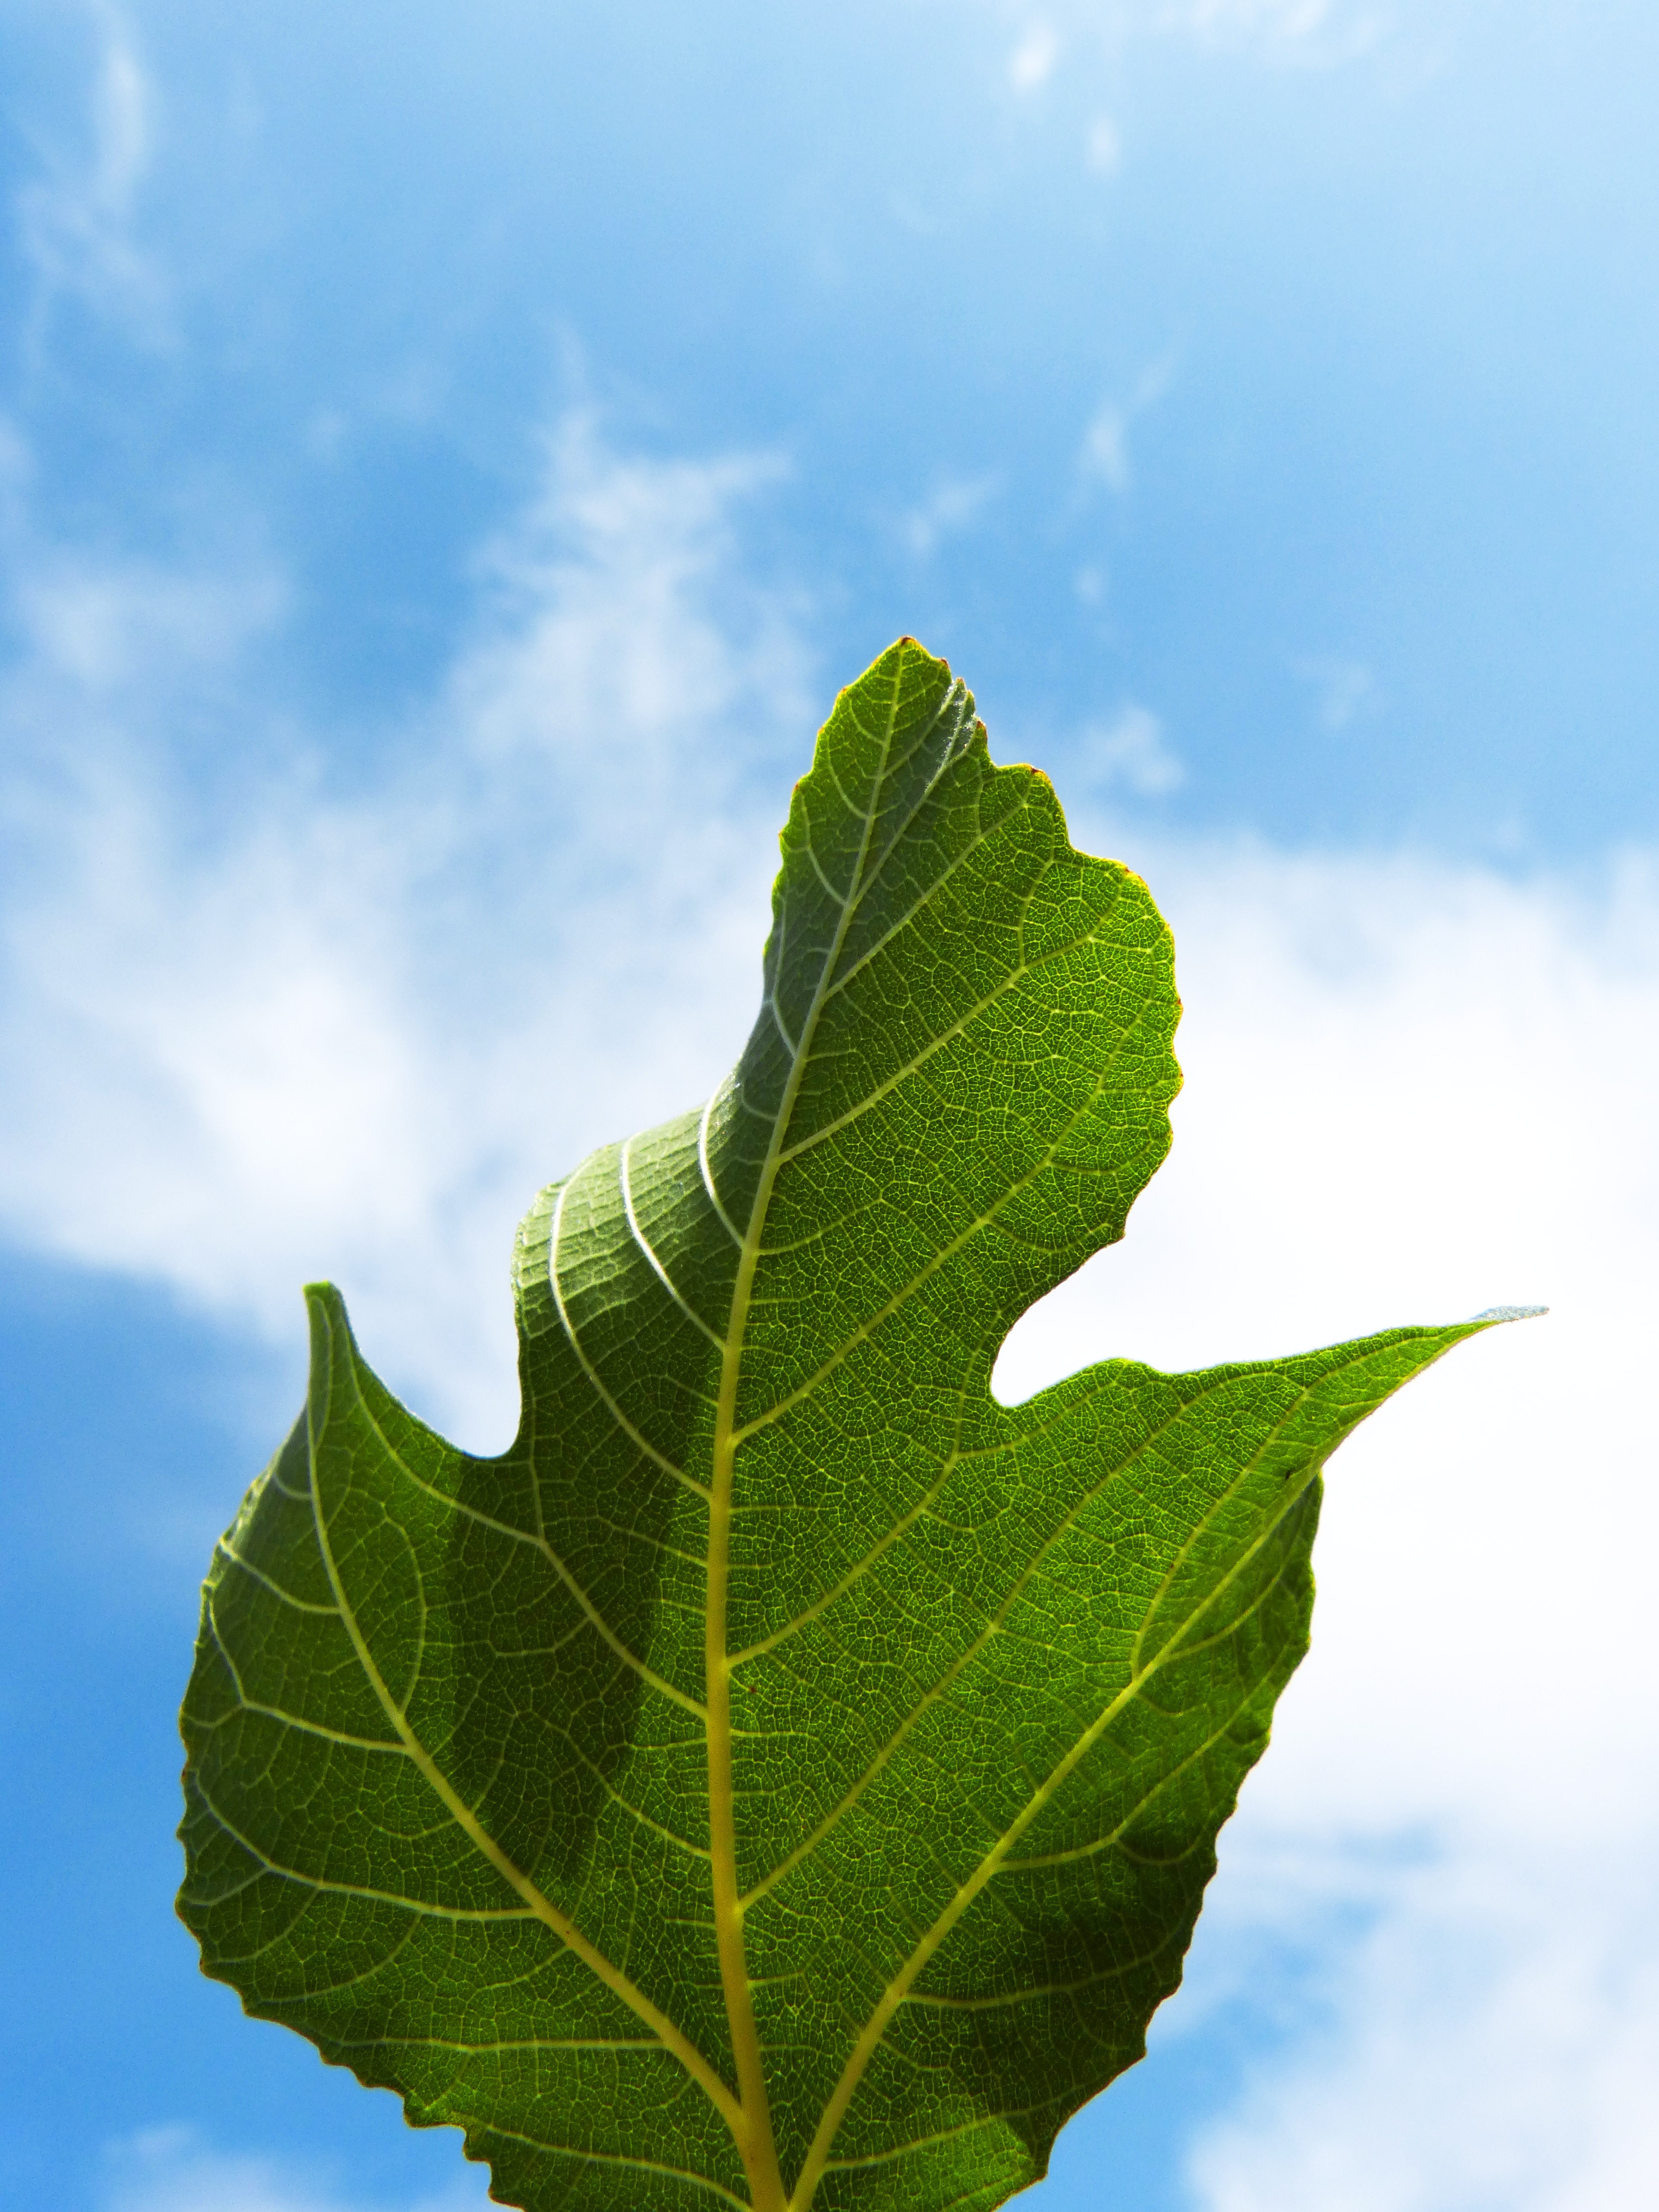
tree, nature, branch, plant, sky, field, sunlight, leaf, flower, green, autumn, maple tree, maple leaf, deciduous, backlight, oak, flowering plant, fig tree, natural geometry, plant stem, woody plant, land plant